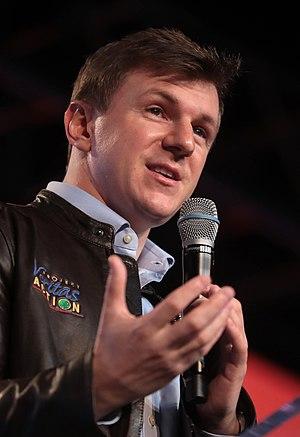
James Edward O'Keefe III est un activiste politique conservateur américain. Il produit des rencontres secrètes audio et vidéo sous couverture enregistrées avec des personnalités et des travailleurs d'organisations universitaires, gouvernementales et de services sociaux, en prétendant démontrer un comportement abusif ou prétendument illégal de la part d'employés et / ou de représentants de ces organisations. Il a été critiqué pour avoir édité de manière sélective des vidéos afin de mal représenter le contexte des conversations et les réponses des sujets, créant ainsi la fausse impression que des personnes ont dit ou fait des choses qu'elles n'ont pas faites.